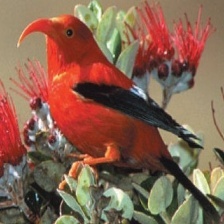
Species: IWI
Scientific name:  VESTIARIA COCCINEA.